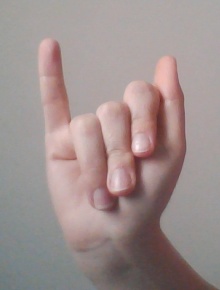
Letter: meem